Wide receiver

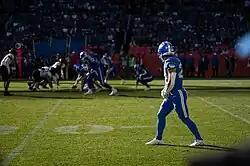
An Air Force Falcons wide receiver ("foreground") lines up close to the sideline while the linemen and backs ("background") line up near midfield before a snap during a 2023 game.

The wide receiver's principal role is to catch forward passes from the quarterback. On passing plays, the receiver attempts to avoid, outmaneuver, or simply outrun the cornerbacks or safeties typically defending them. If the receiver becomes open on their pass route, the quarterback may throw a pass to them. The receiver needs to successfully catch the ball without it touching the ground (known as a "completion") and then run with the ball as far downfield as possible, hoping to reach the end zone to score a touchdown.